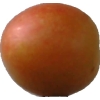
Label: cherry_wax